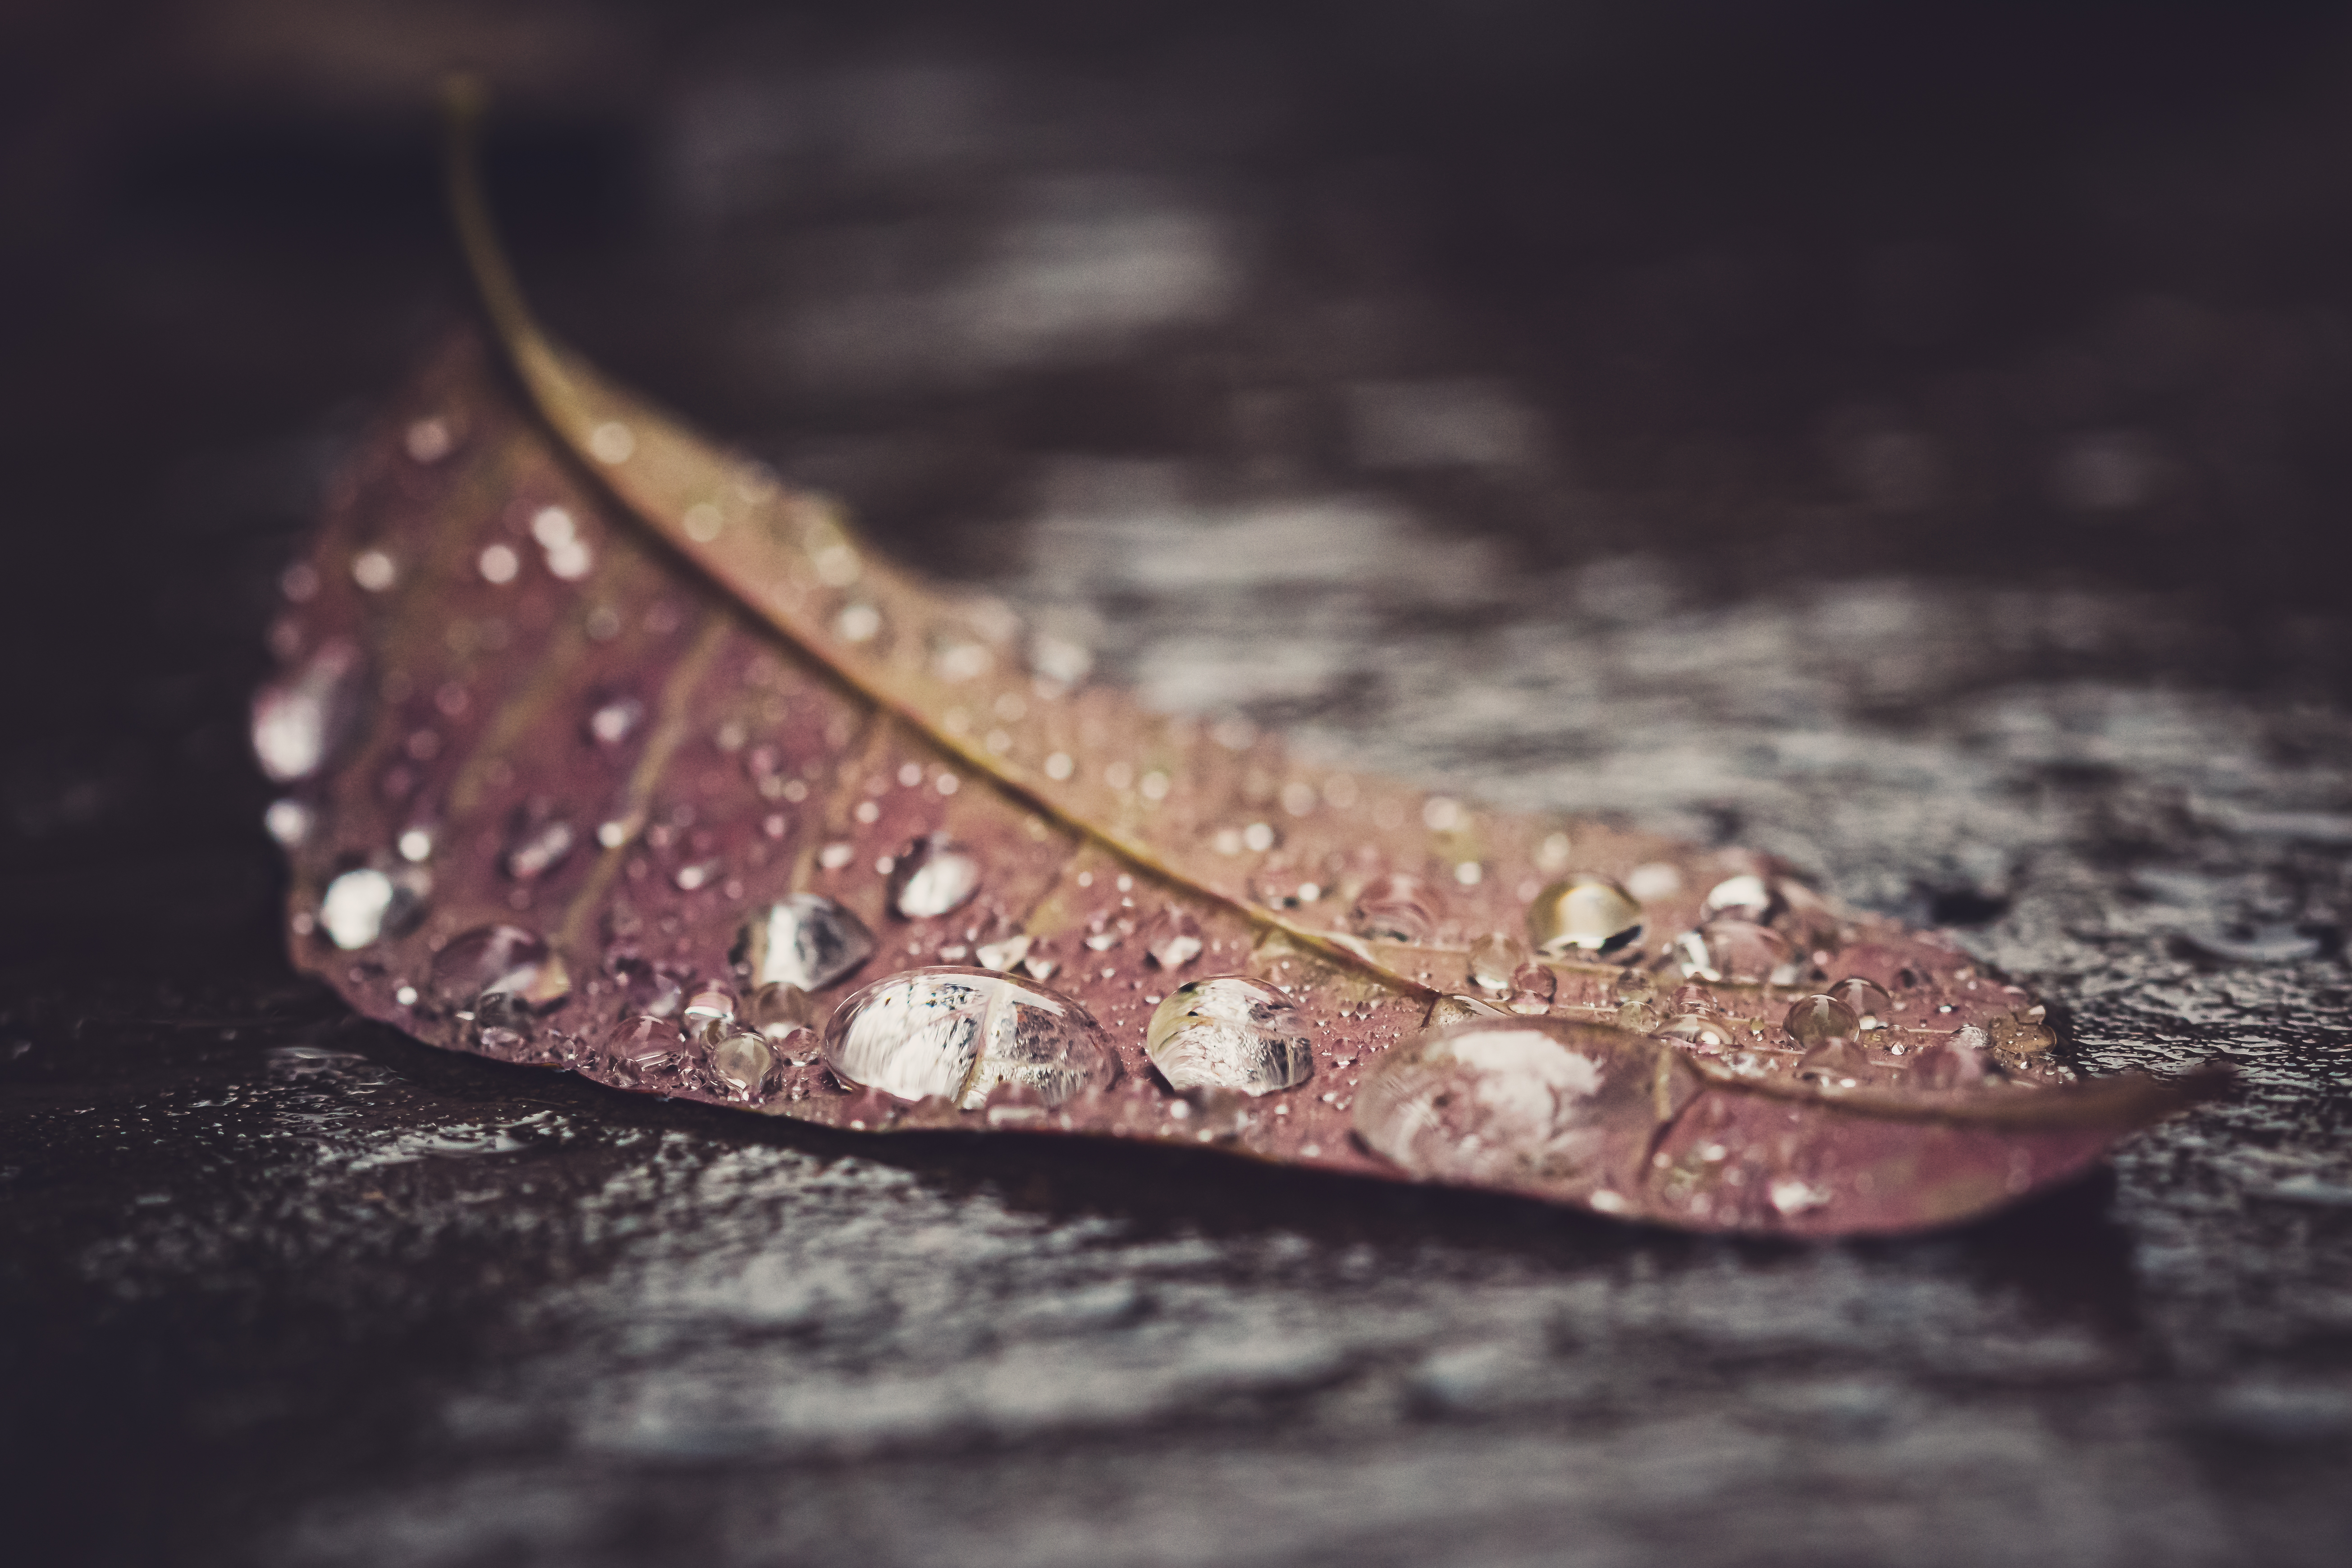
water, leaf, pink, brown, moisture, close up, drop, macro photography, dew, photography, plant, fashion accessory, still life photography, stock photography, petal, autumn, metal, flower